Diffusion pump

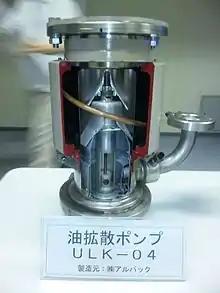
Ulvac oil diffusion pump cutaway

Diffusion pumps use a high speed jet of vapor to direct gas molecules in the pump throat down into the bottom of the pump and out the exhaust. They were the first type of high vacuum pumps operating in the regime of free molecular flow, where the movement of the gas molecules can be better understood as diffusion than by conventional fluid dynamics. Invented in 1915 by Wolfgang Gaede, he named it a "diffusion pump" since his design was based on the finding that gas cannot diffuse against the vapor stream, but will be carried with it to the exhaust. However, the principle of operation might be more precisely described as gas-jet pump, since diffusion also plays a role in other types of high vacuum pumps. In modern textbooks, the diffusion pump is categorized as a momentum transfer pump.